Royal Prince Alfred Hospital

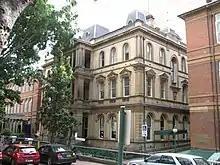
Administration Building

RPA's staff of over 4,000 provides the largest number of in-patient treatments in the state, almost 500,000 out-patient treatments, 45,000 adult and paediatric emergency department patients and delivers 4,000 babies each year. With around 50 percent of all admissions being district services, RPA treats more public patients than any other hospital in the state.